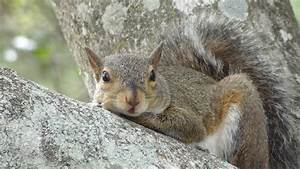
Label: squirrel